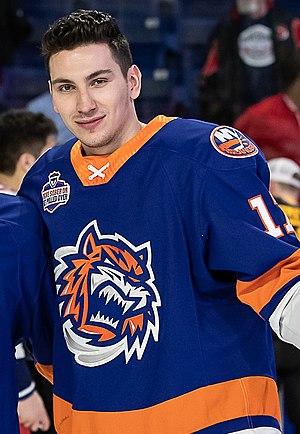
Michael Dal Colle est un joueur professionnel canadien de hockey sur glace.